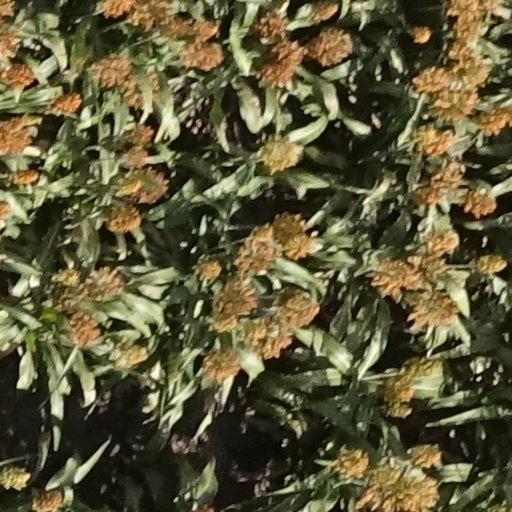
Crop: sorghum